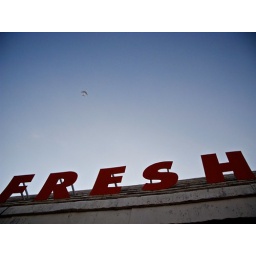
A vacant fruit market on Ogden, and an airplane in the sky. Chicago, IL.